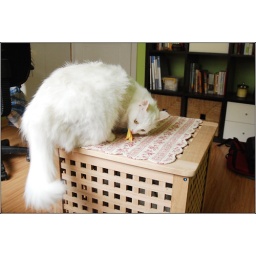
my friend Rebecca's cats in her new home